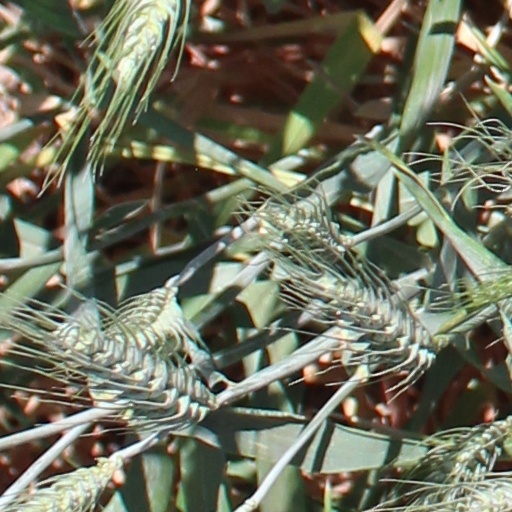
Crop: wheat